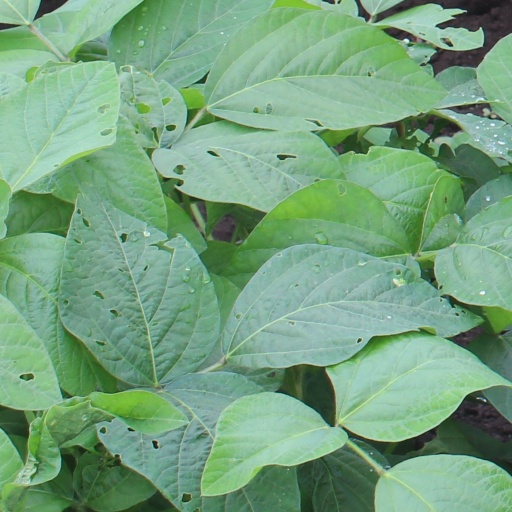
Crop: soybean